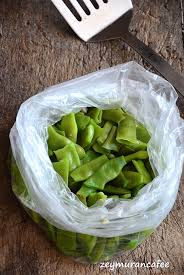
Yemek: taze_fasulye